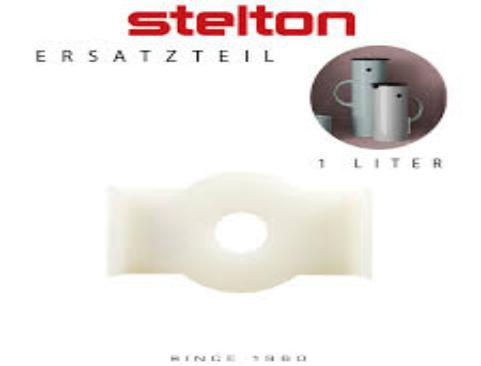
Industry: Necessities